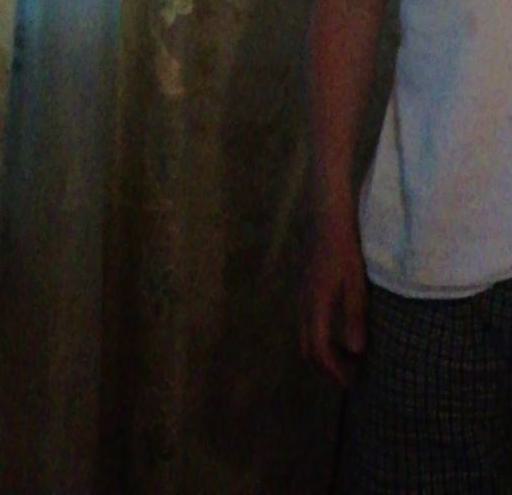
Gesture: no_gesture